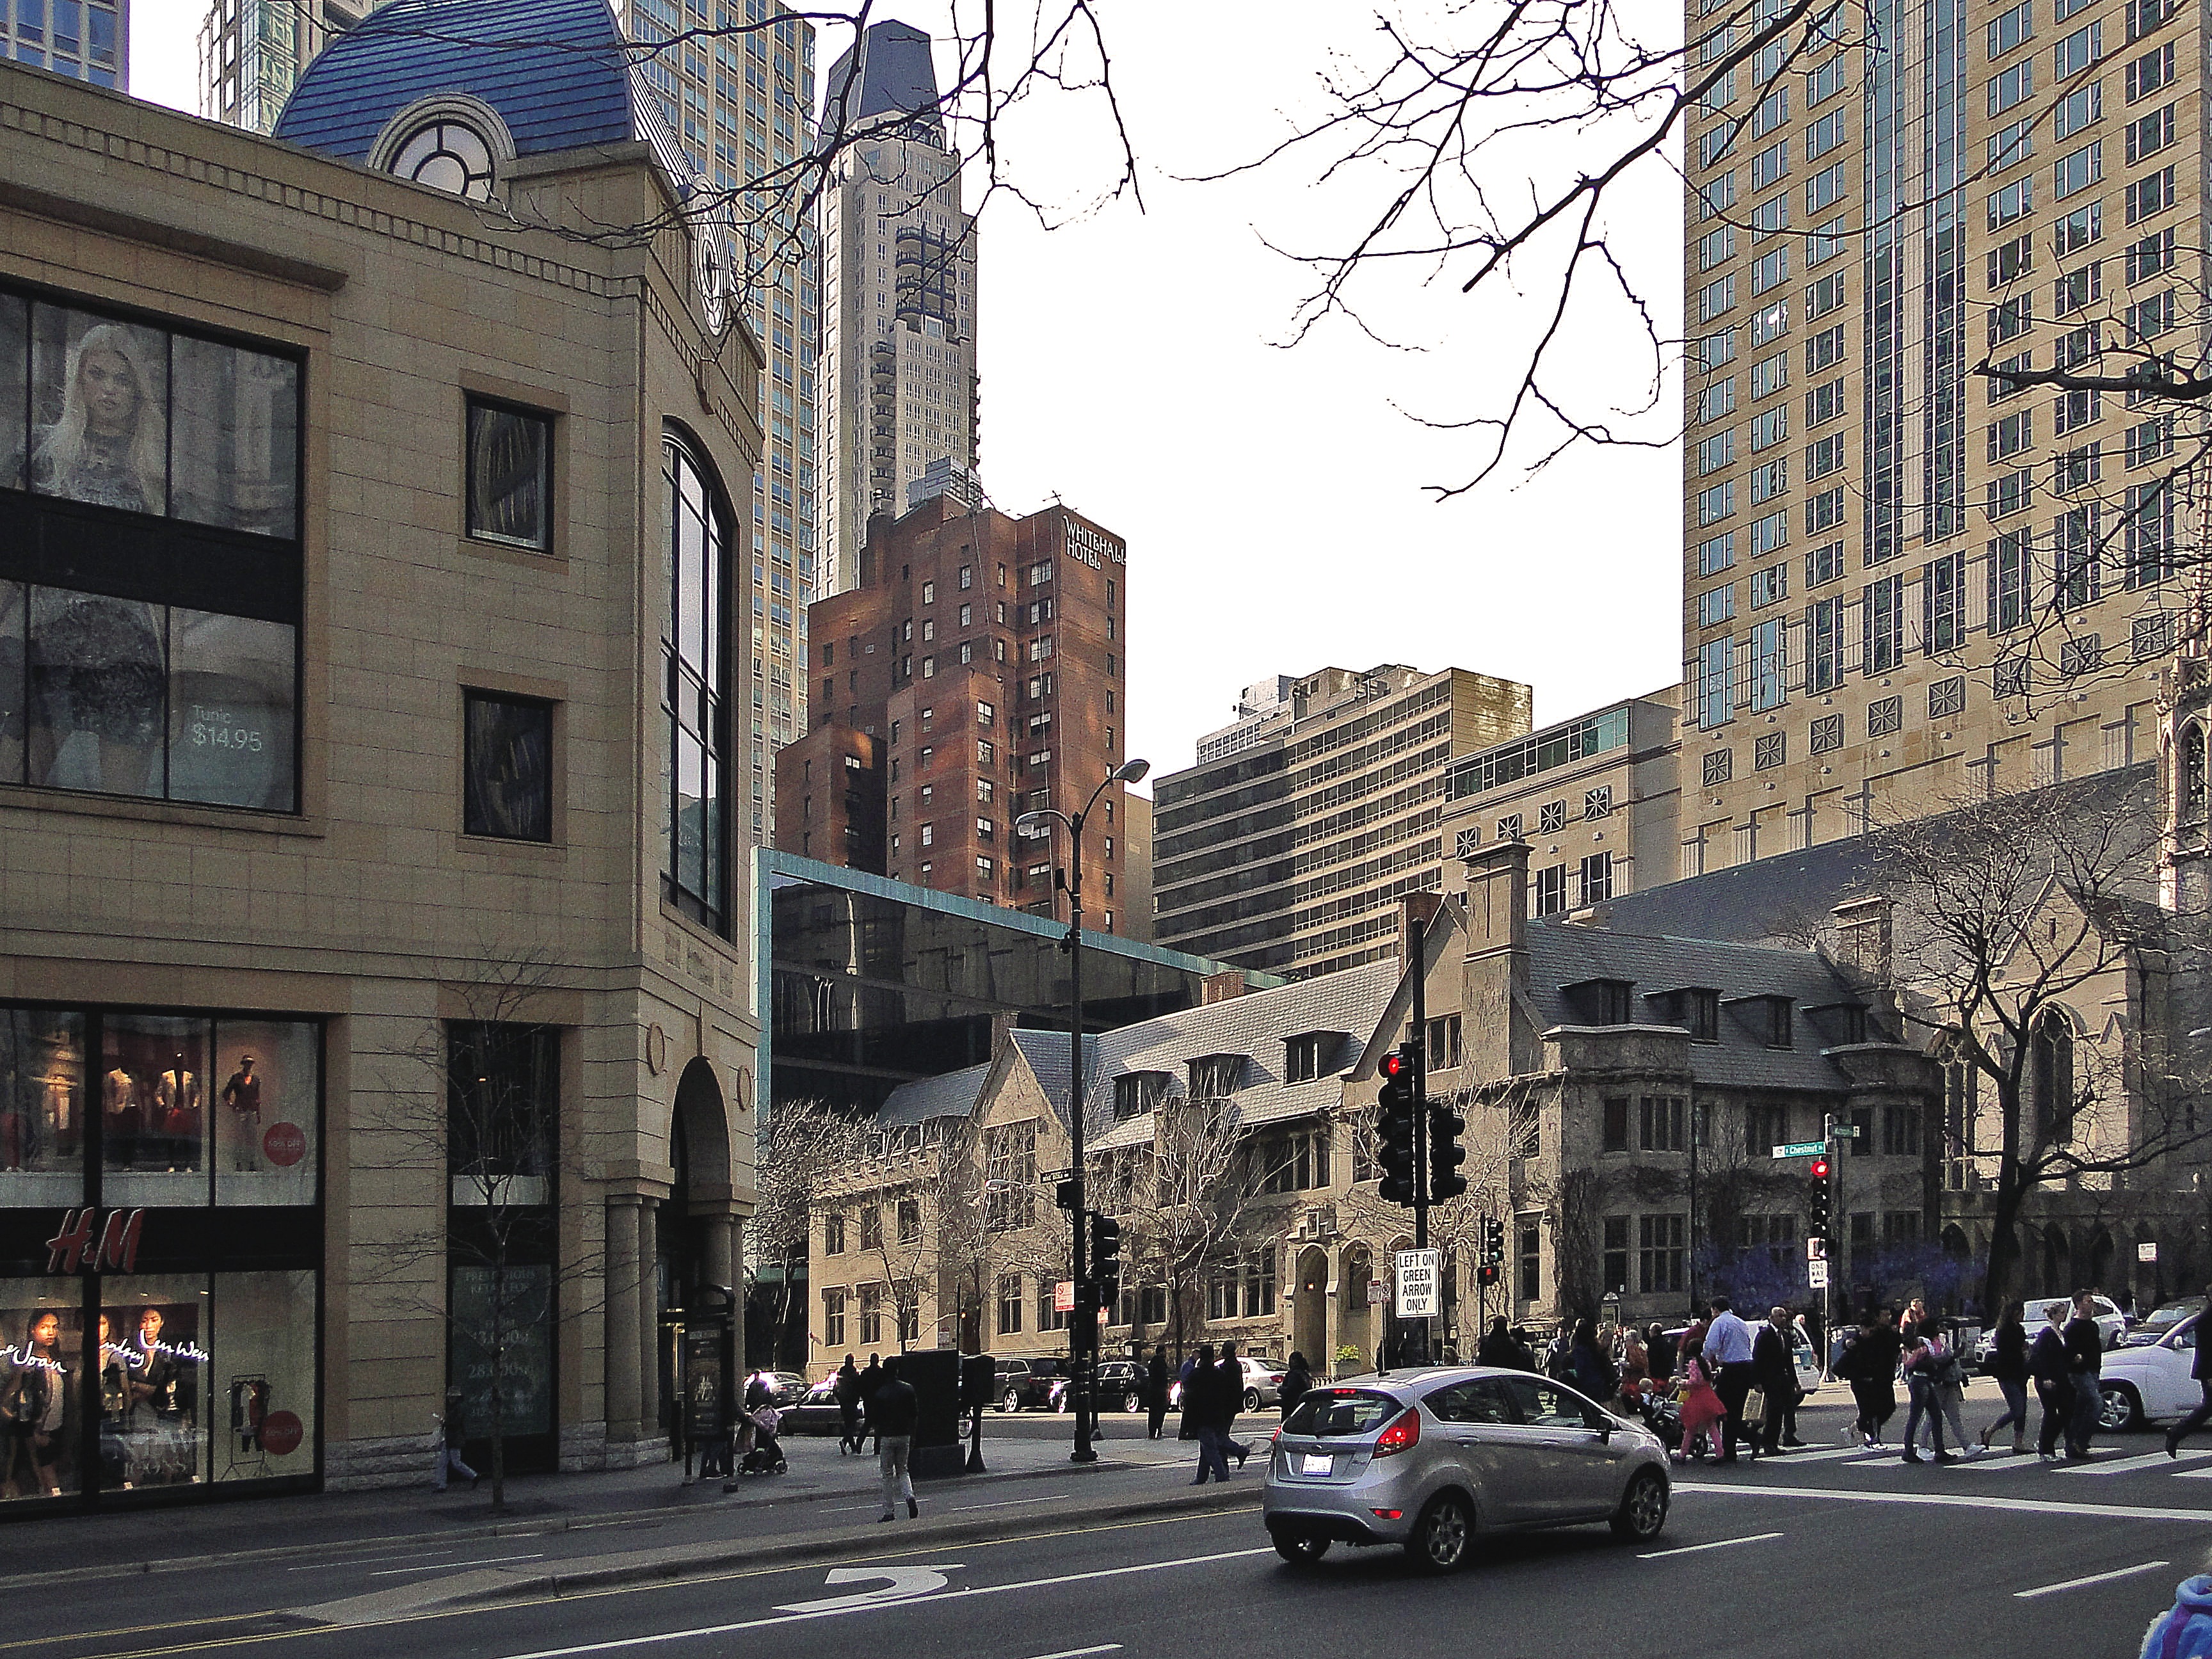
tree, pedestrian, light, architecture, people, sky, road, white, traffic, street, window, glass, town, building, city, cityscape, downtown, brown, chicago, facade, blue, street light, colorful, lane, office building, lights, shadows, children, skyscrapers, shops, buildings, roadway, illinois, infrastructure, cars, town square, metropolis, neighbourhood, big city, the skyscraper, the centre of, the door, pedestrian crossing, high houses, urban area, residential area, human settlement, helpfull, state of illinois, the city of chicago, e commerce site, the rebound in shafts